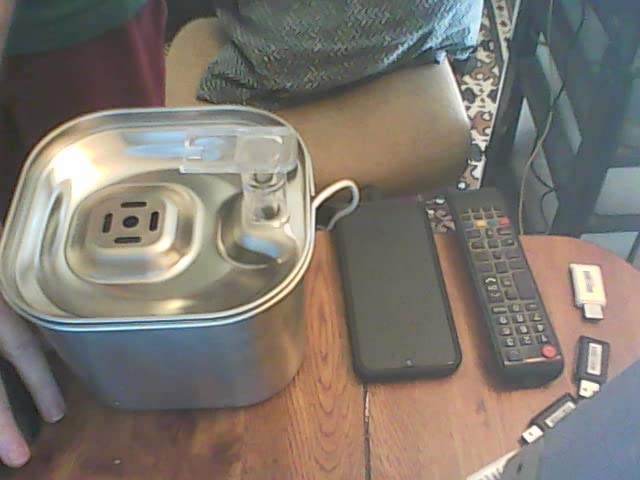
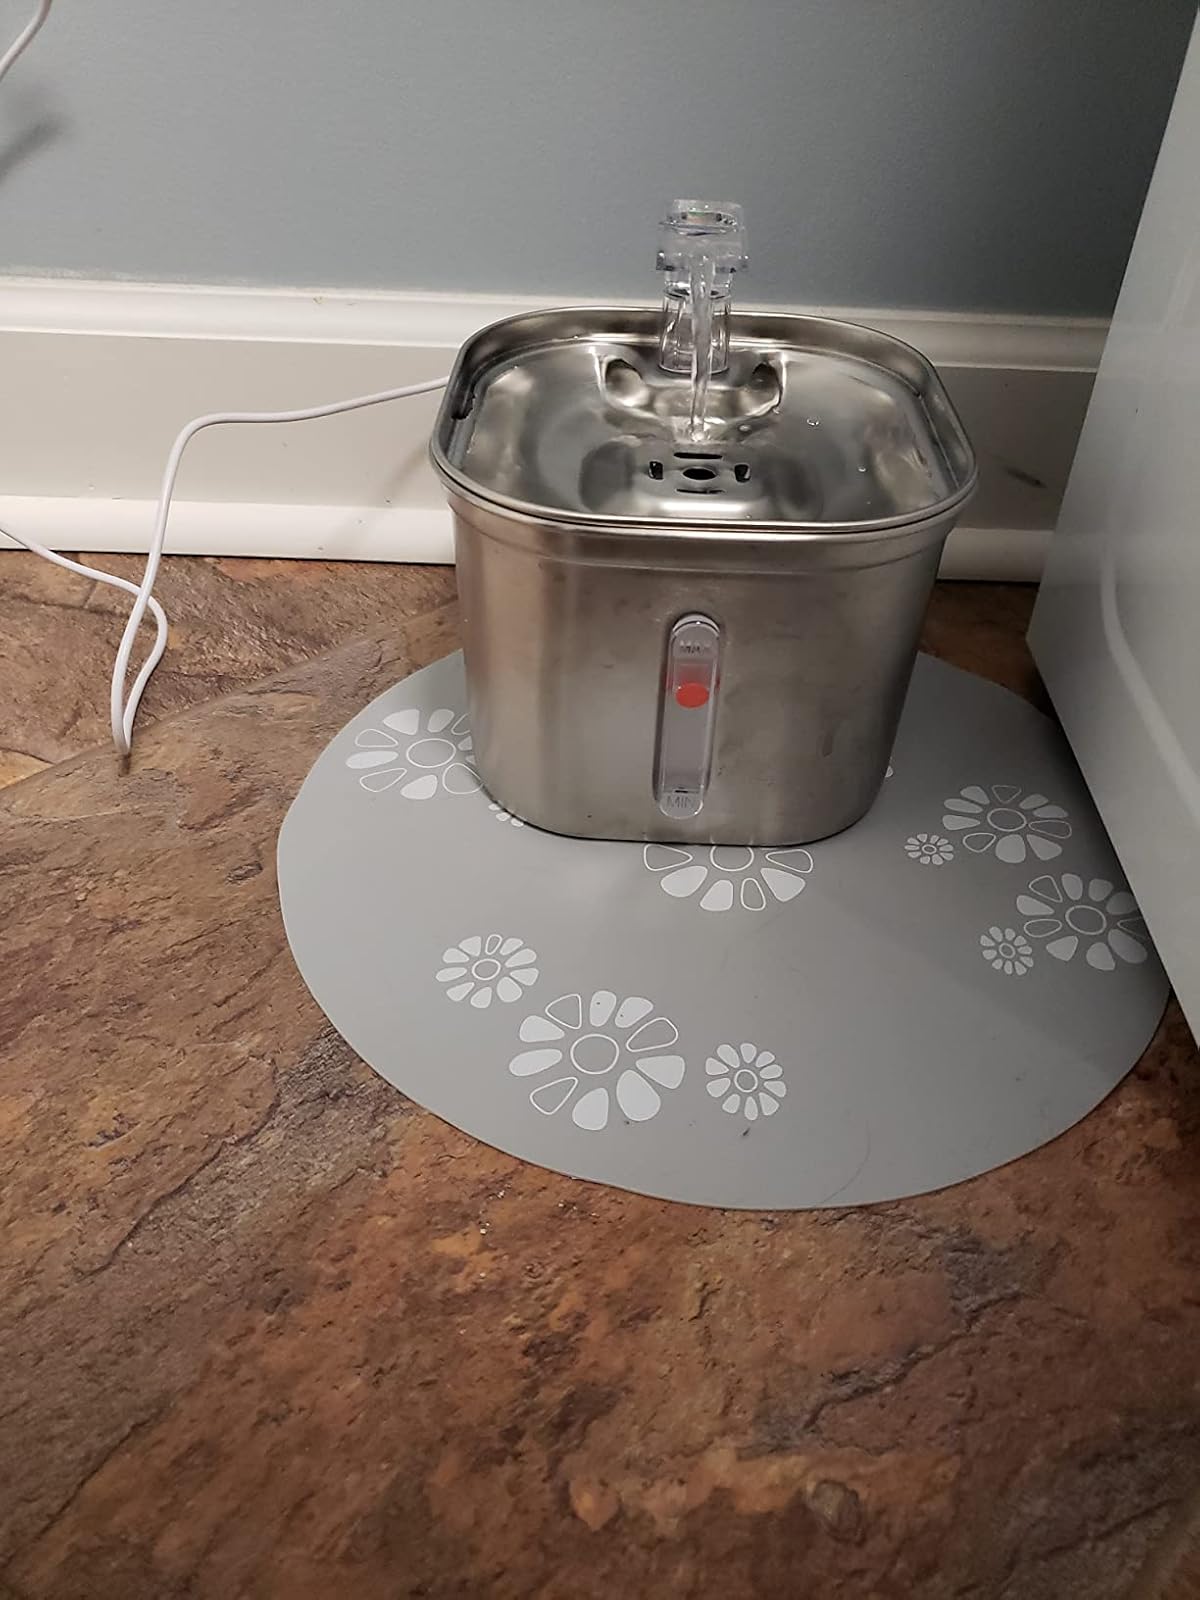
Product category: items_bowl
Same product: yes